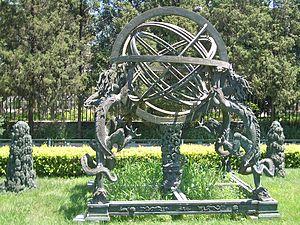
Une armille est un instrument de mesure et d'observation astronomique utilisé dès le IIIᵉ siècle av. J.-C. par Ératosthène puis au siècle suivant par Hipparque. Son usage, sous sa forme originelle, se perpétue jusqu'à la Renaissance.